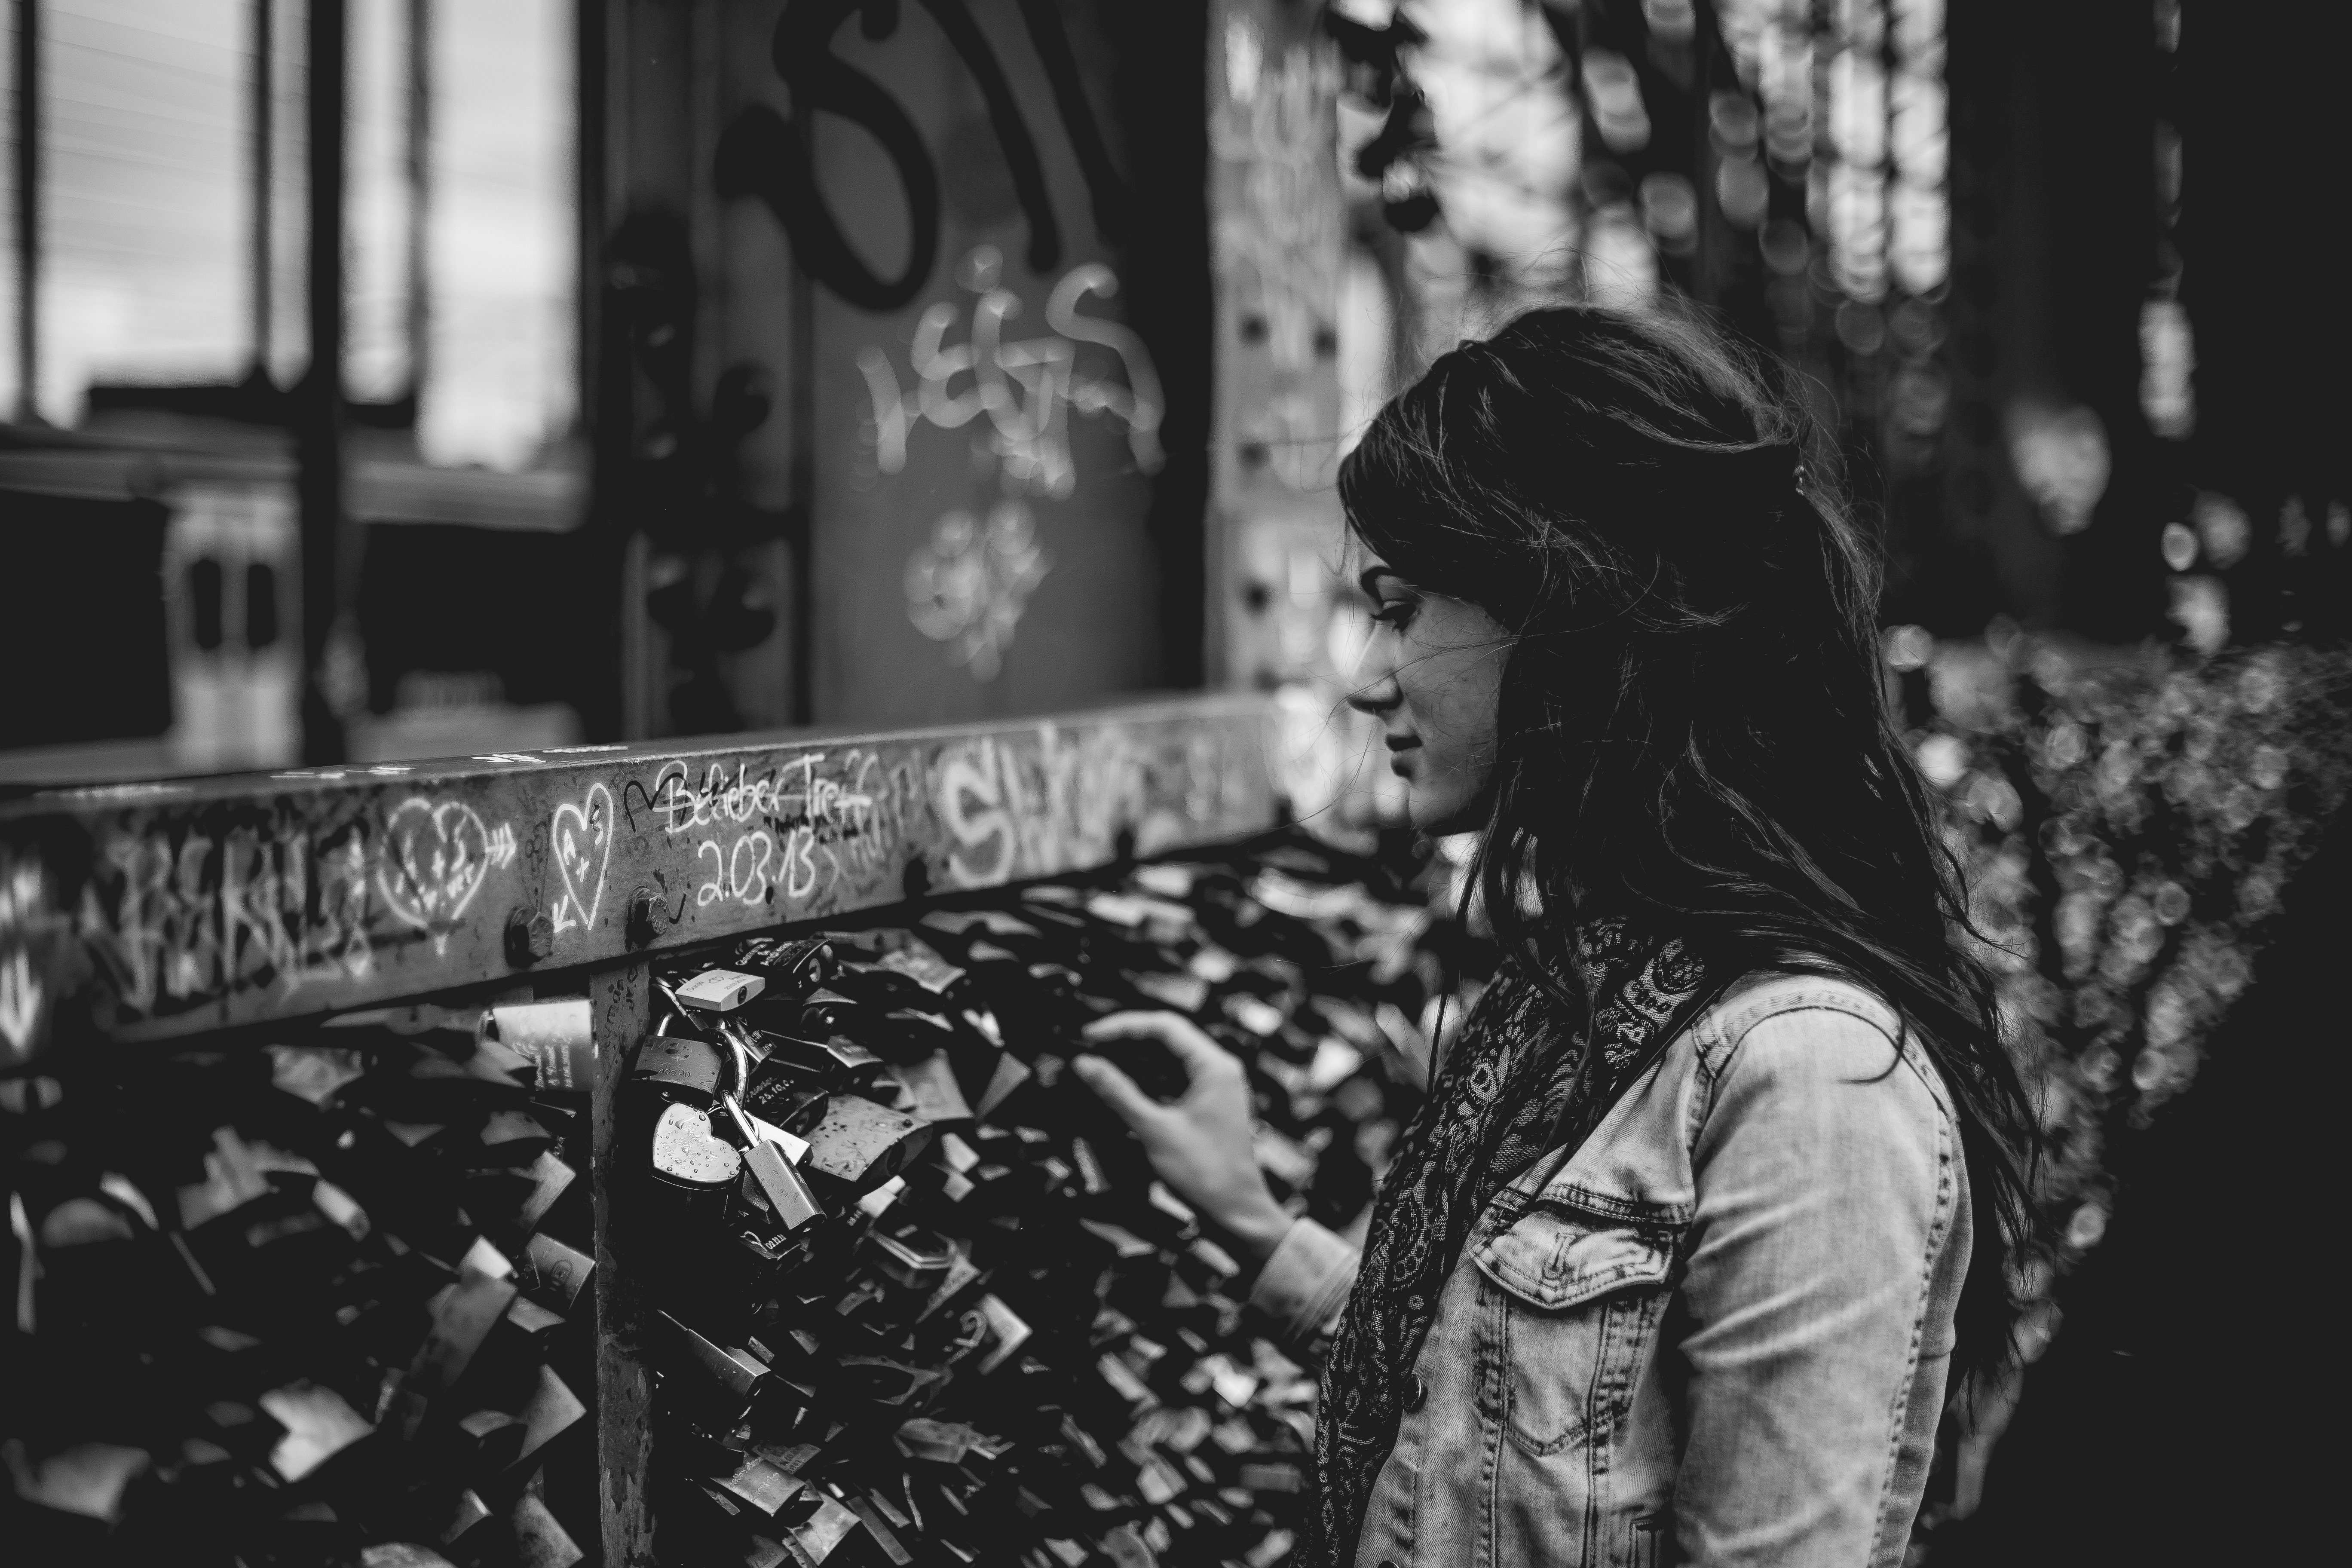
black and white, woman, white, photography, darkness, black, monochrome, lady, graffiti, photograph, lock, monochrome photography, film noir